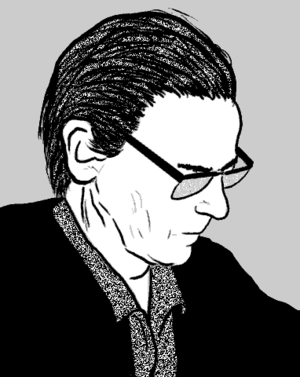
André Leroi-Gourhan est un ethnologue, archéologue et historien français, spécialiste de la Préhistoire. C'est aussi un penseur des techniques et de la culture, qui cherche à allier précision scientifique et concepts philosophiques.
Écoumène est un essai de théorie de la géographie écrit par Augustin Berque et publié en 1987. Il s’efforce de penser l’être non comme le simple « espace » des géographes, mais comme un écoumène, c’est-à-dire un milieu d’interaction entre l’homme et l’espace, où l’homme humanise l’espace et où l’espace influence l’homme.
Cette liste rassemble aussi bien des préhistoriens, qui sont des archéologues étudiant la Préhistoire, que des paléoanthropologues, qui sont des paléontologues étudiant les fossiles humains ou pré-humains.